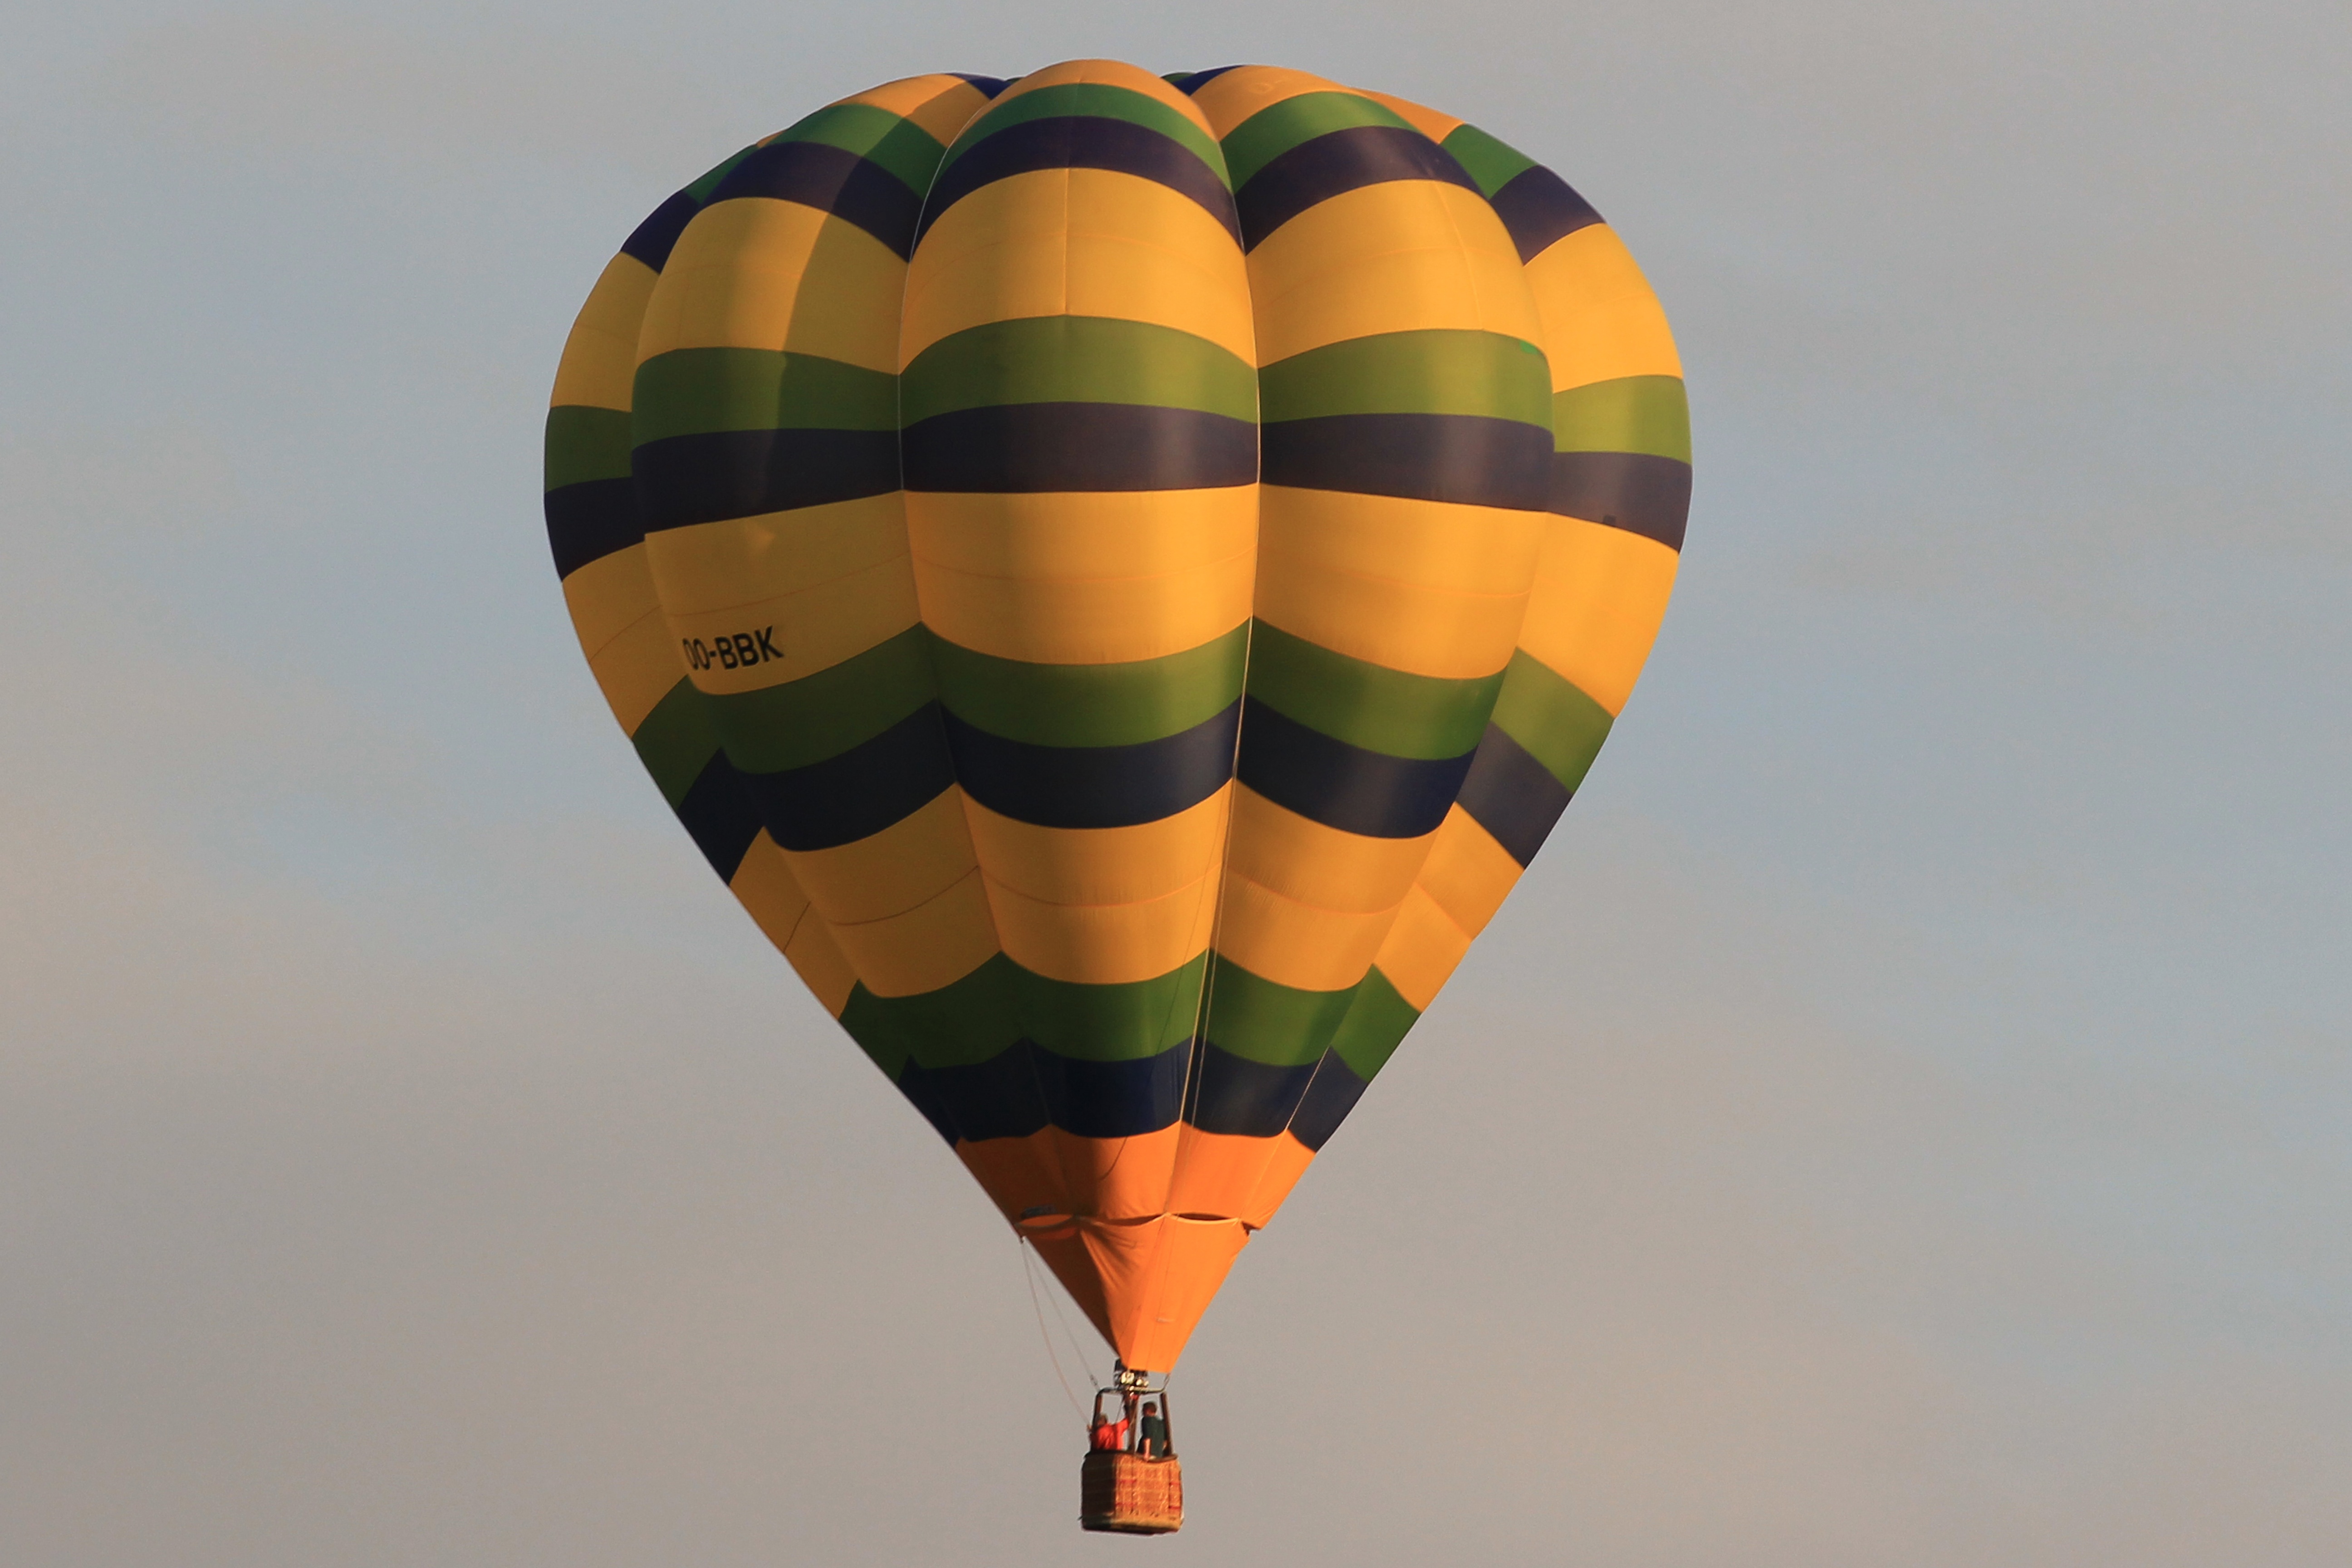
wing, sky, balloon, hot air balloon, aircraft, vehicle, blue, toy, ball, hot air ballooning, atmosphere of earth, executive car